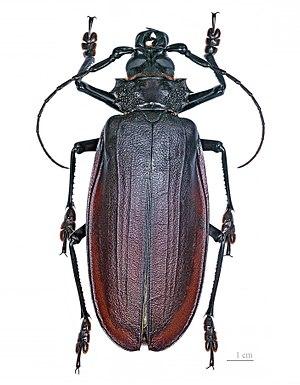
Les Prioninae sont une sous-famille d'insectes cérambycidés qui comprend les plus grandes espèces de Coléoptères connus.
Les coléoptères sont un ordre d'insectes holométaboles dotés d'élytres protégeant leurs ailes. Le mot « coléoptère » vient du grec κολεός « fourreau » et πτερόν « aile ». Il s'agit de l'ordre animal qui comporte le plus grand nombre d'espèces décrites. Beaucoup d'espèces ou des groupes d'espèces ont des noms vernaculaires bien implantés ; les scarabées, les coccinelles, les lucanes, les chrysomèles, les hannetons, les charançons, les carabes, les leptures, par exemple, sont des coléoptères.
Le titan, seule espèce du genre Titanus, est une espèce d’insectes coléoptères appartenant à la famille Cerambycidae.